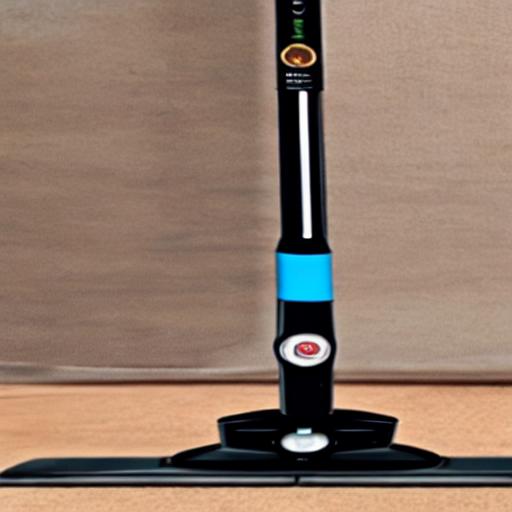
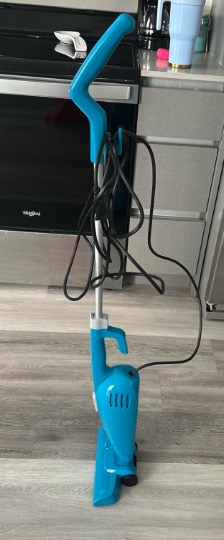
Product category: items_vacuum
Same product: no